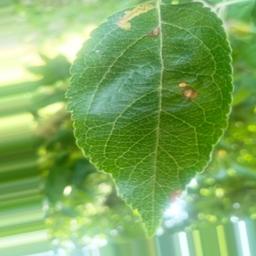
Label: Alternaria